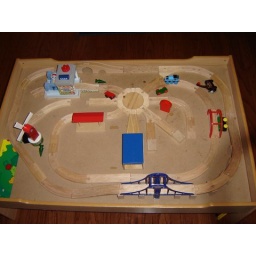
Main floor Brio set - Thomas trains are all missing scattered around teh house